Sheep on the Road

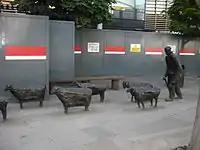
"Sheep on the Road", September 2009

Sheep on the Road is an outdoor sculpture located in Belfast, Northern Ireland. It is a life-size bronzes of six sheep and a shepherd, sculpted in 1991 by acclaimed Northern Irish sculptor, Deborah Brown.